United States Submarine Veterans of World War II

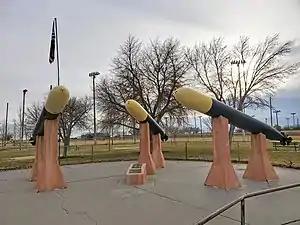
USS Bullhead Memorial Park in Albuquerque, New Mexico, dedicated 7 April 1979

The organization was responsible for the construction and placement of numerous memorials and plaques which honored their fallen comrades and the submarines they served on.